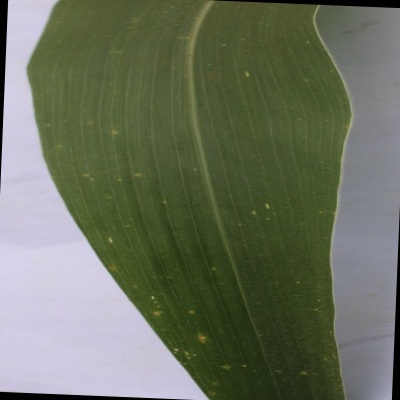
Label: Corn_(Maize)___Leaf_Spot